List of Liberty ships (M)

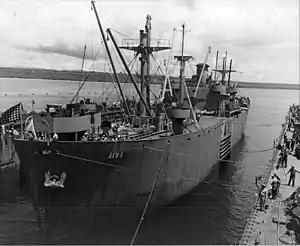
USS "Zebra"

was built by Permanente Metals Corporation. Her keel was laid on 18 March 1943. She was launched on 11 April and delivered on 26 April. Built for the WSA, she was operated under the management of Dichmann, Wright & Pugh. Torpedoed and damaged in the Pacific Ocean by on 11 August 1943. She arrived at Espiritu Santo several days later. To the United States Navy in October, renamed "Zebra" and used as a hulk. Repaired in February 1944. Returned to WSA in January 1946 and renamed "Matthew Lyon". Laid up in the James River, she was scrapped at Panama City, Florida in November 1972.